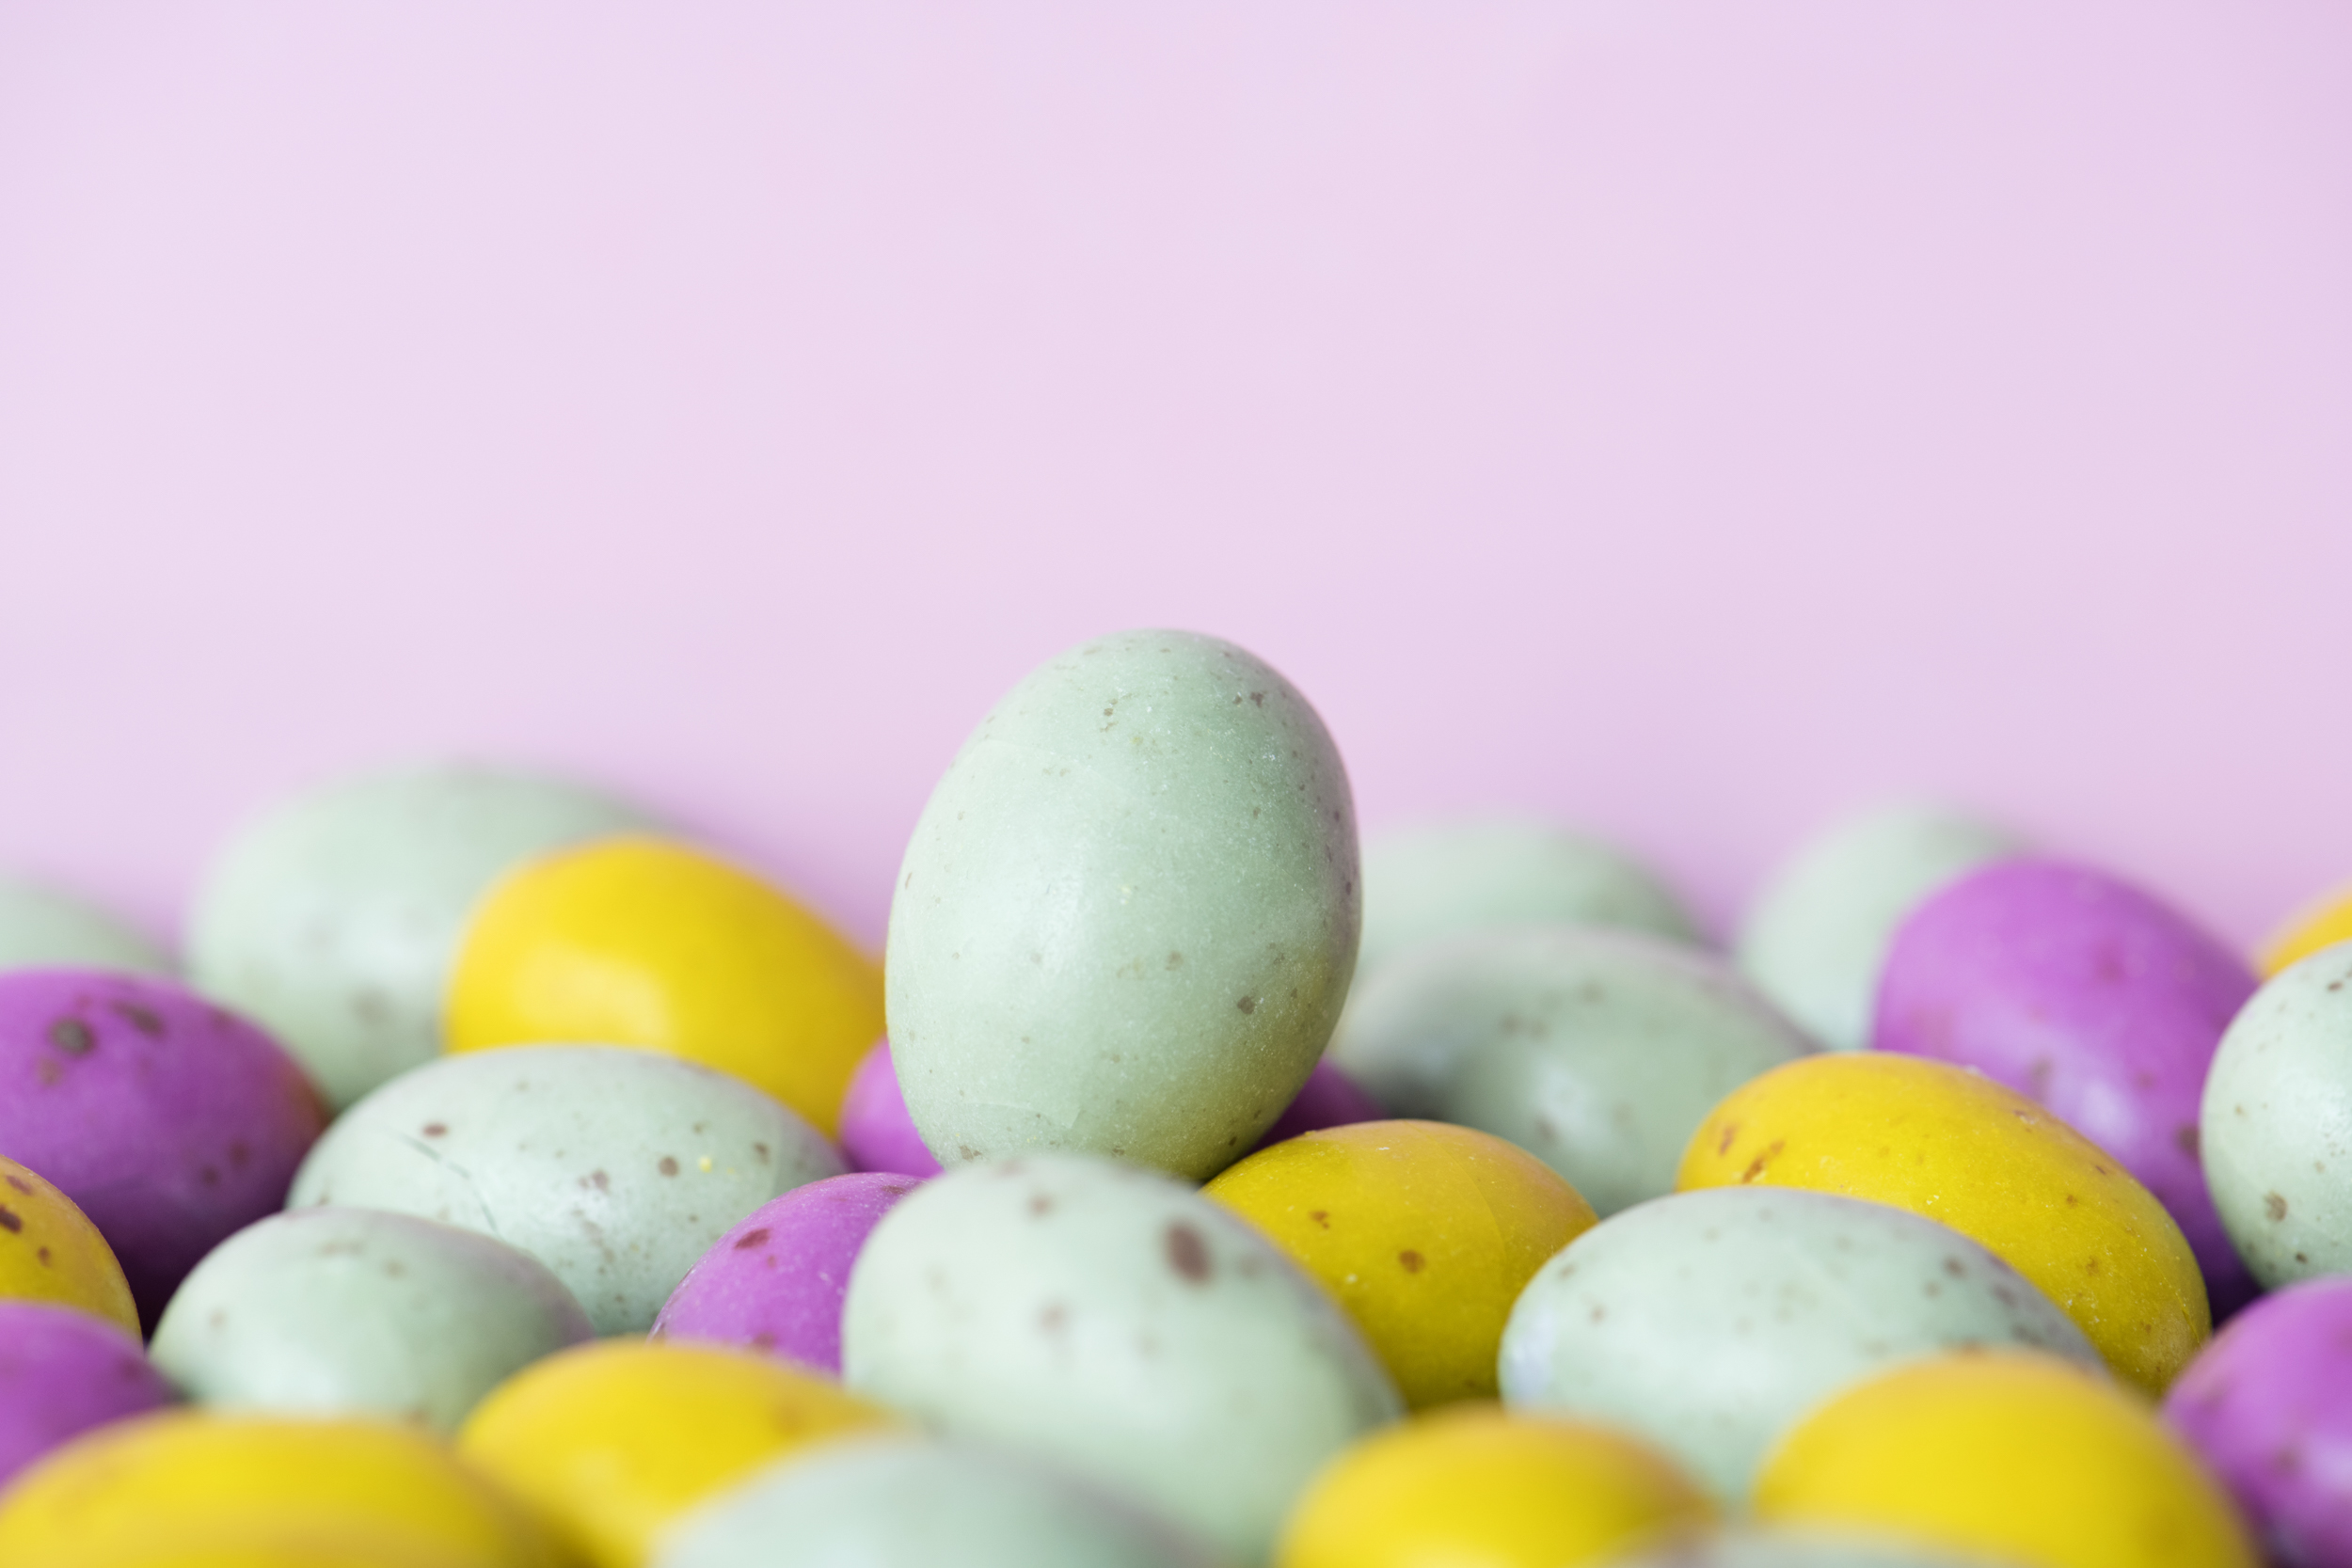
design, space, difference, different, diverse, easter, egg, flavor, food, yellow, easter egg, sweetness, confectionery